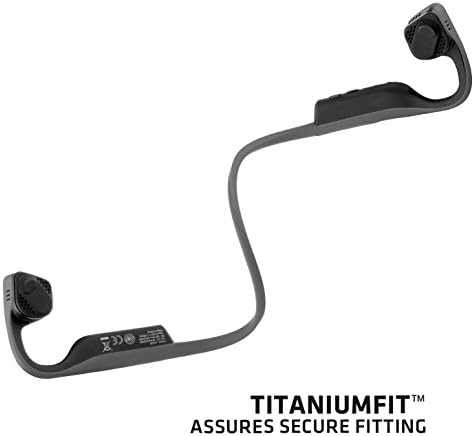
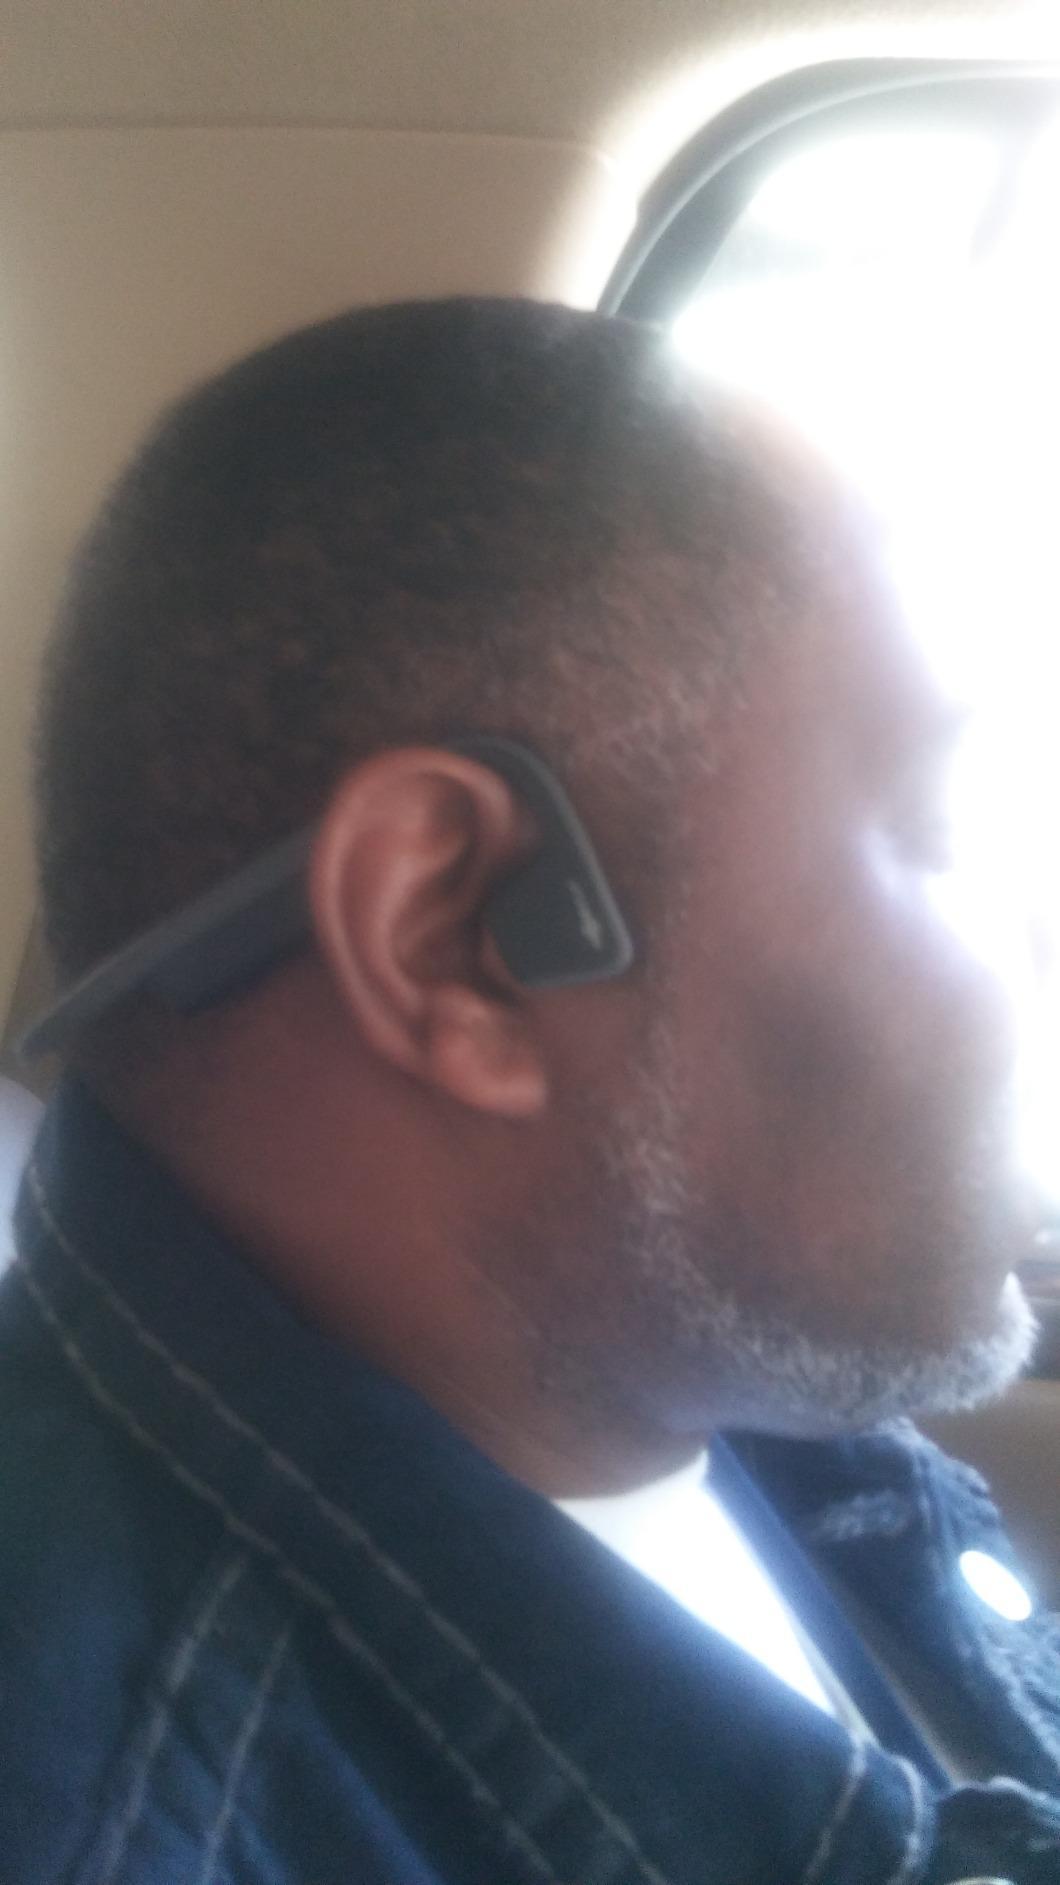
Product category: headphones
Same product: yes